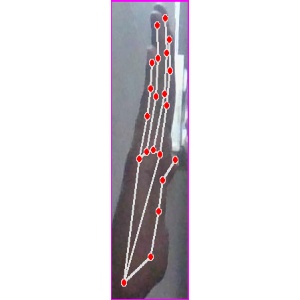
अक्षर: द